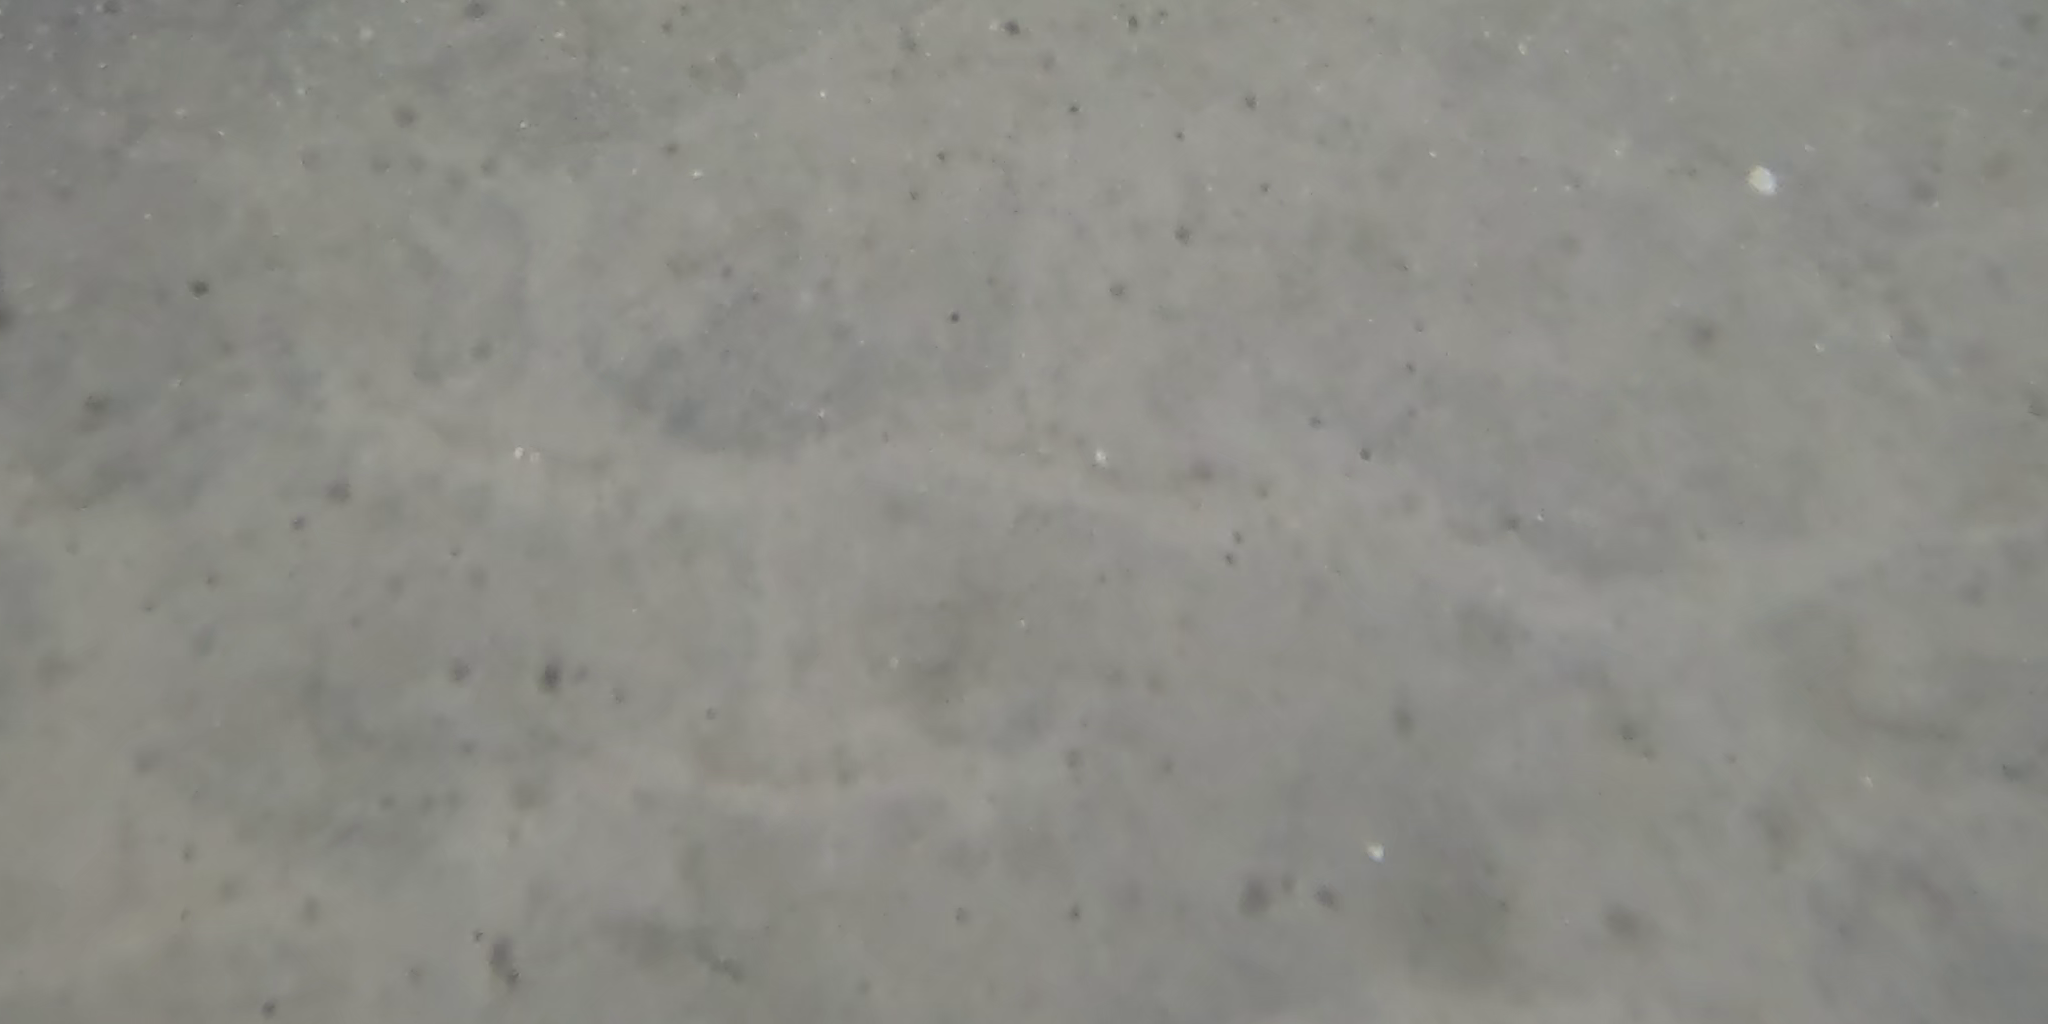
Seabed habitat: sand